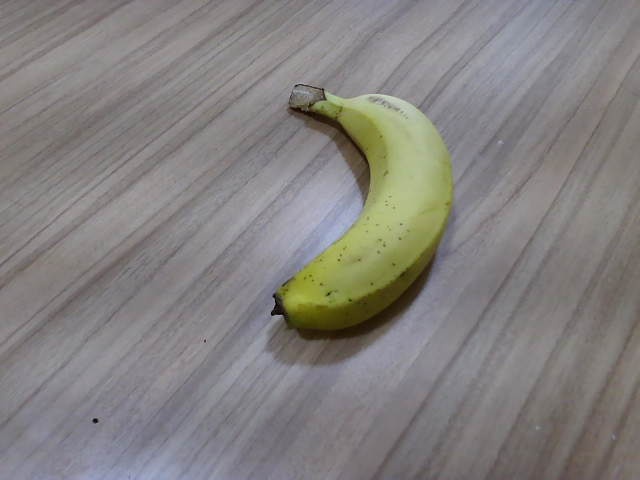
Label: Ripe_Banana